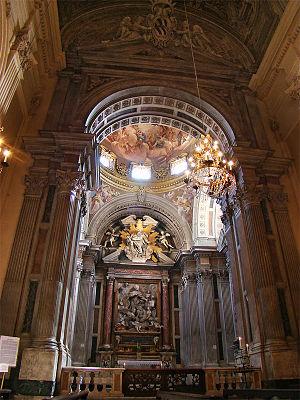
Église Santa Maria del Carmine, Florence, Toscane, Italie. La chapelle Corsini.
L'église Santa Maria del Carmine est une église de Florence en Italie, située dans le quartier Oltrarno à l'ouest de la ville – au-delà du fleuve.